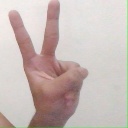
अक्षर: क